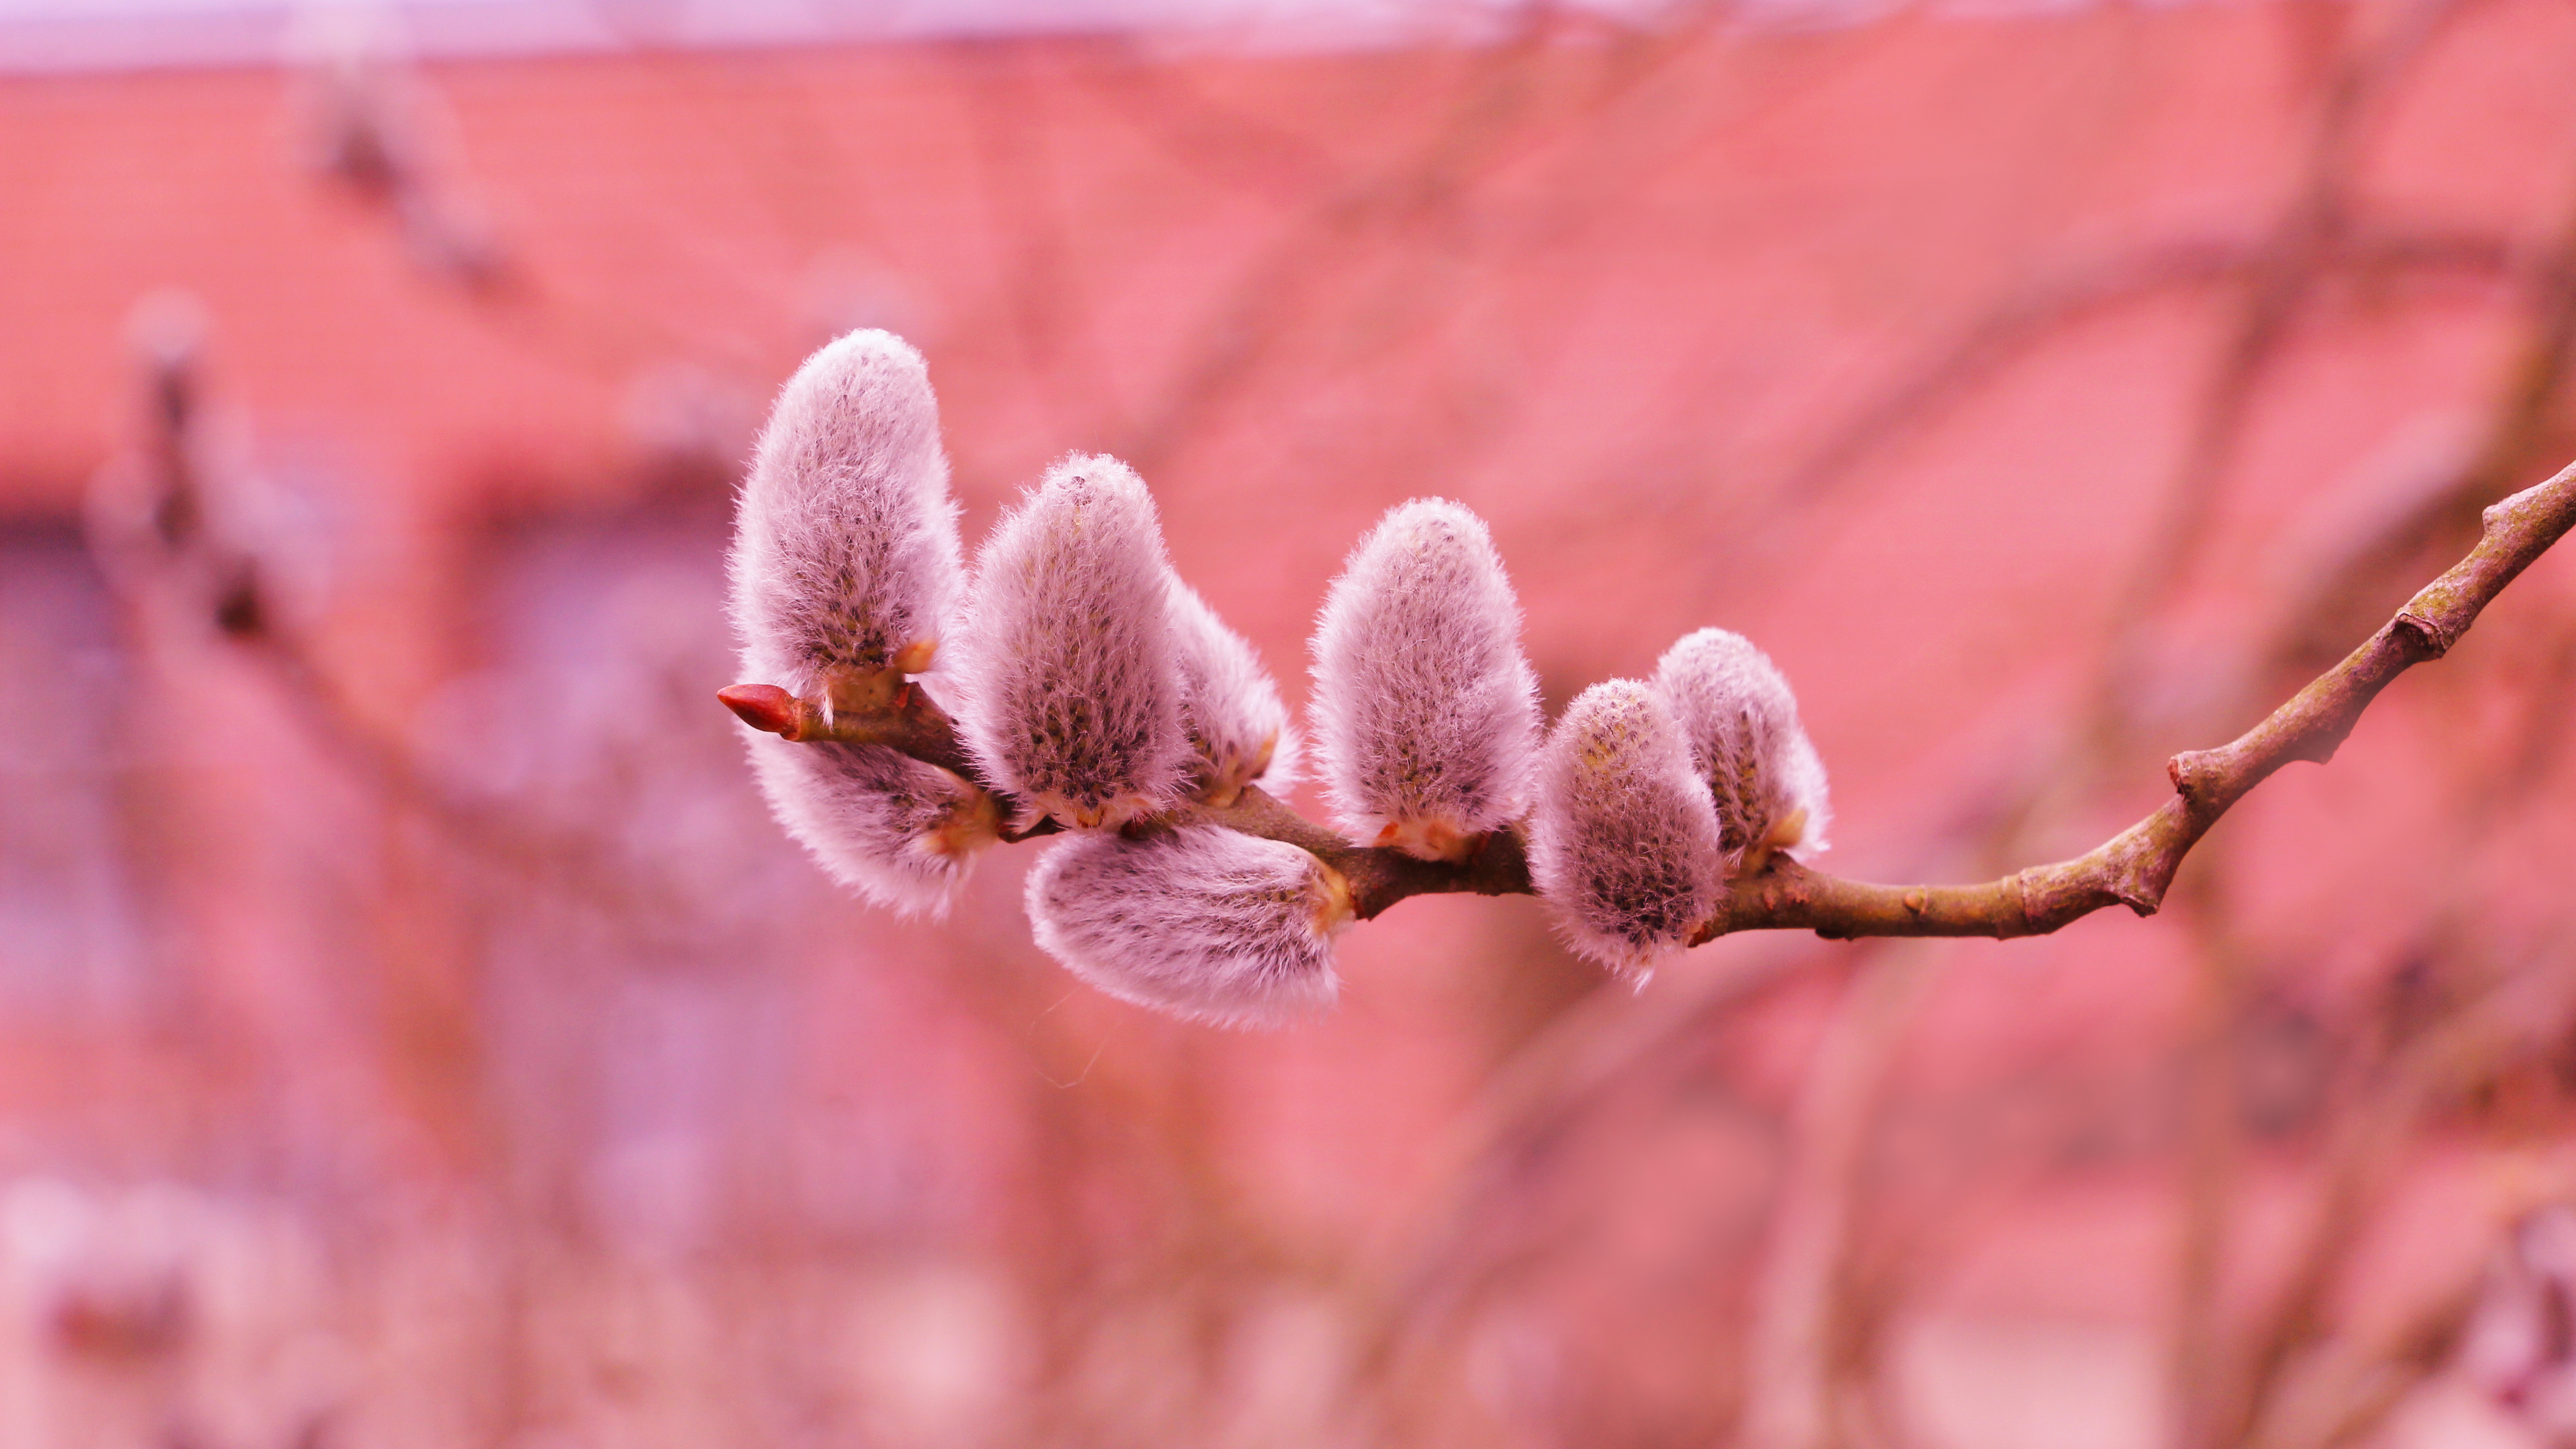
base, twig, spring, petal, flower, flowering plant, terrestrial plant, plant, macro photography, natural landscape, plant stem, herbaceous plant, peach, balance